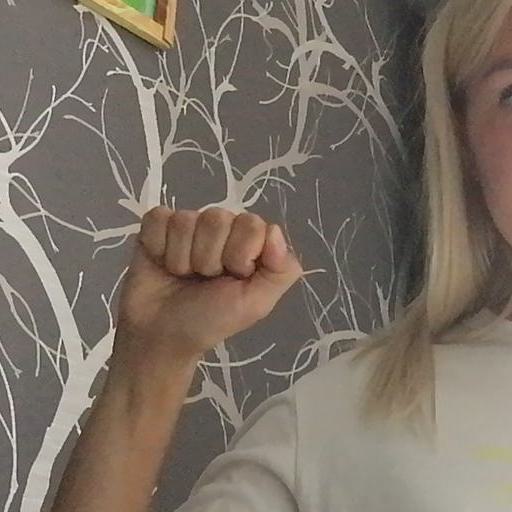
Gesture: fist